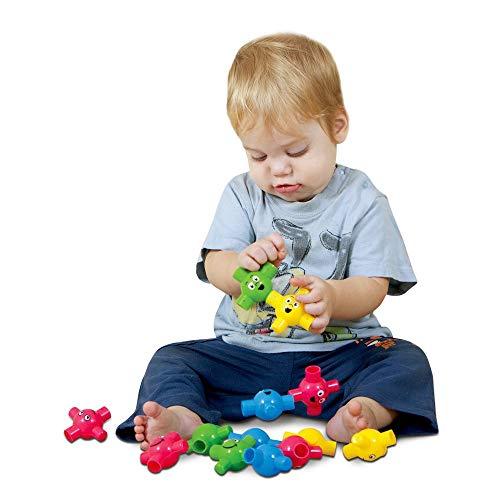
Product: Edushape Baby Connects, 12 Piece
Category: Toys & Games | Baby & Toddler Toys
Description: Contians 12 pieces; Recommended for ages 12 months and up; Edushape products are made with BPA and phthalate free plastic.
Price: $9.79